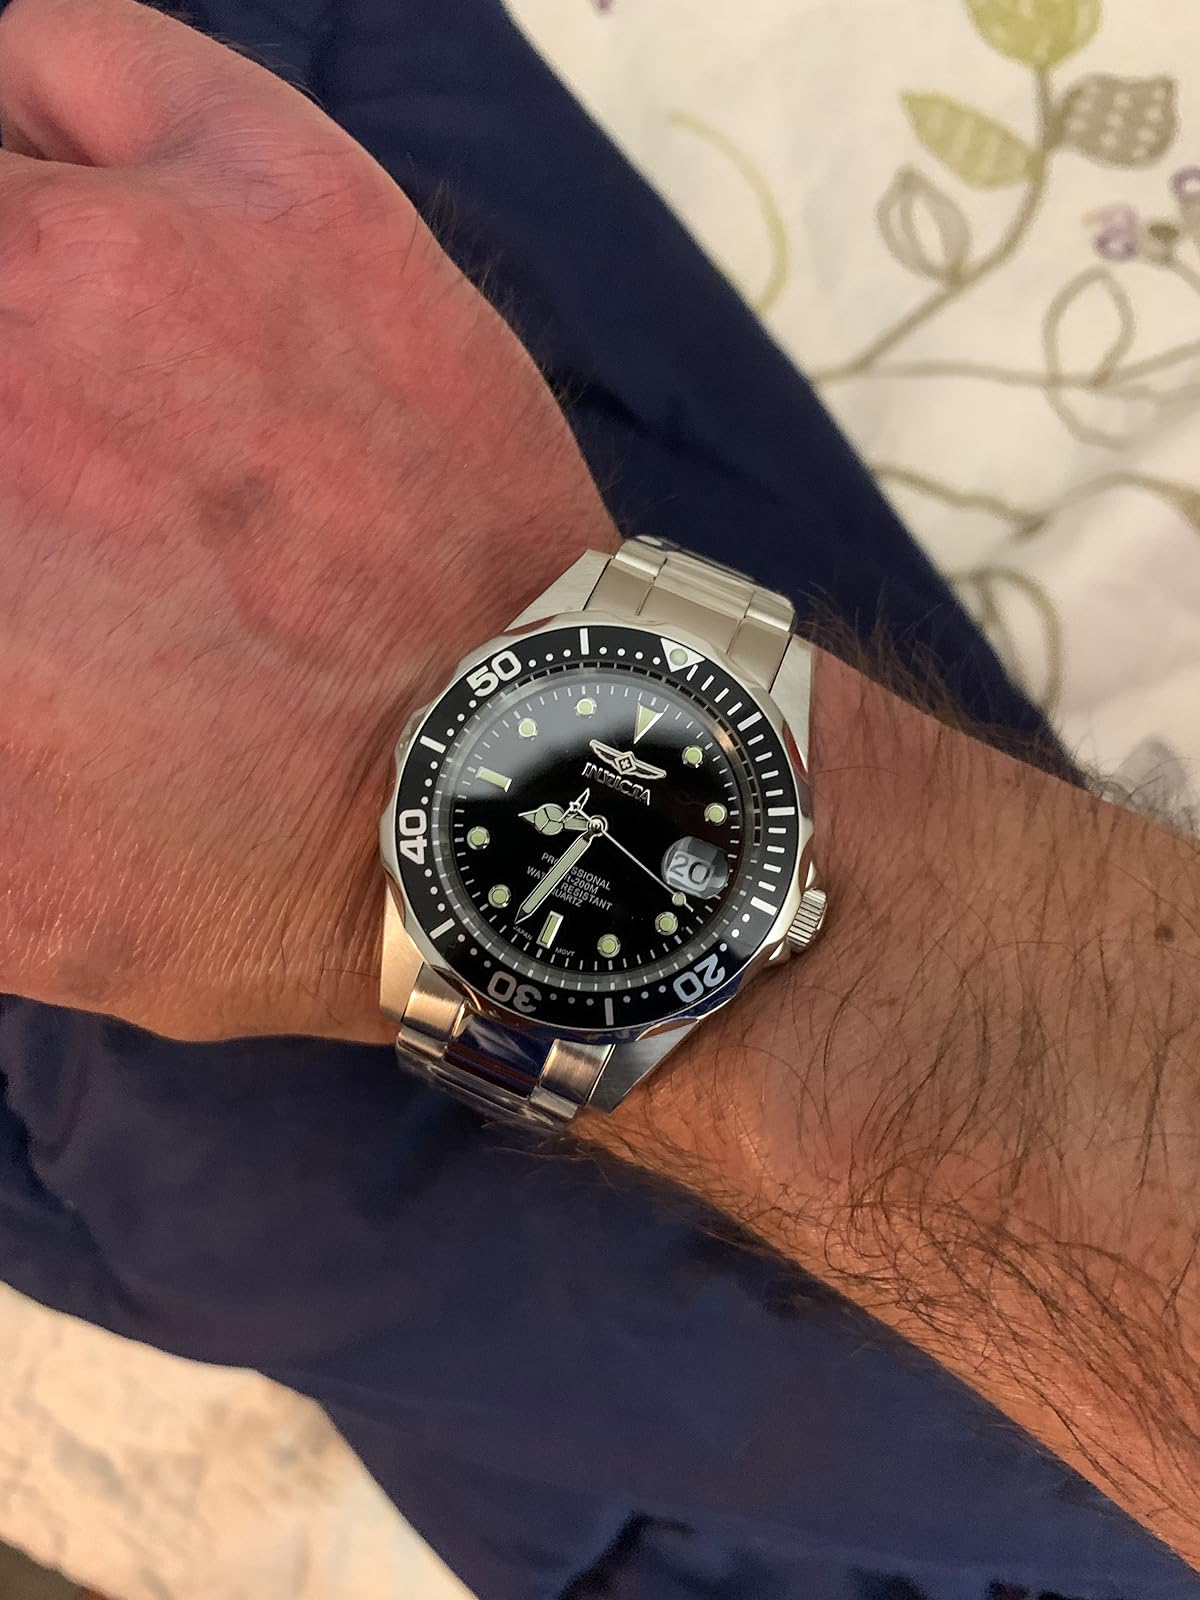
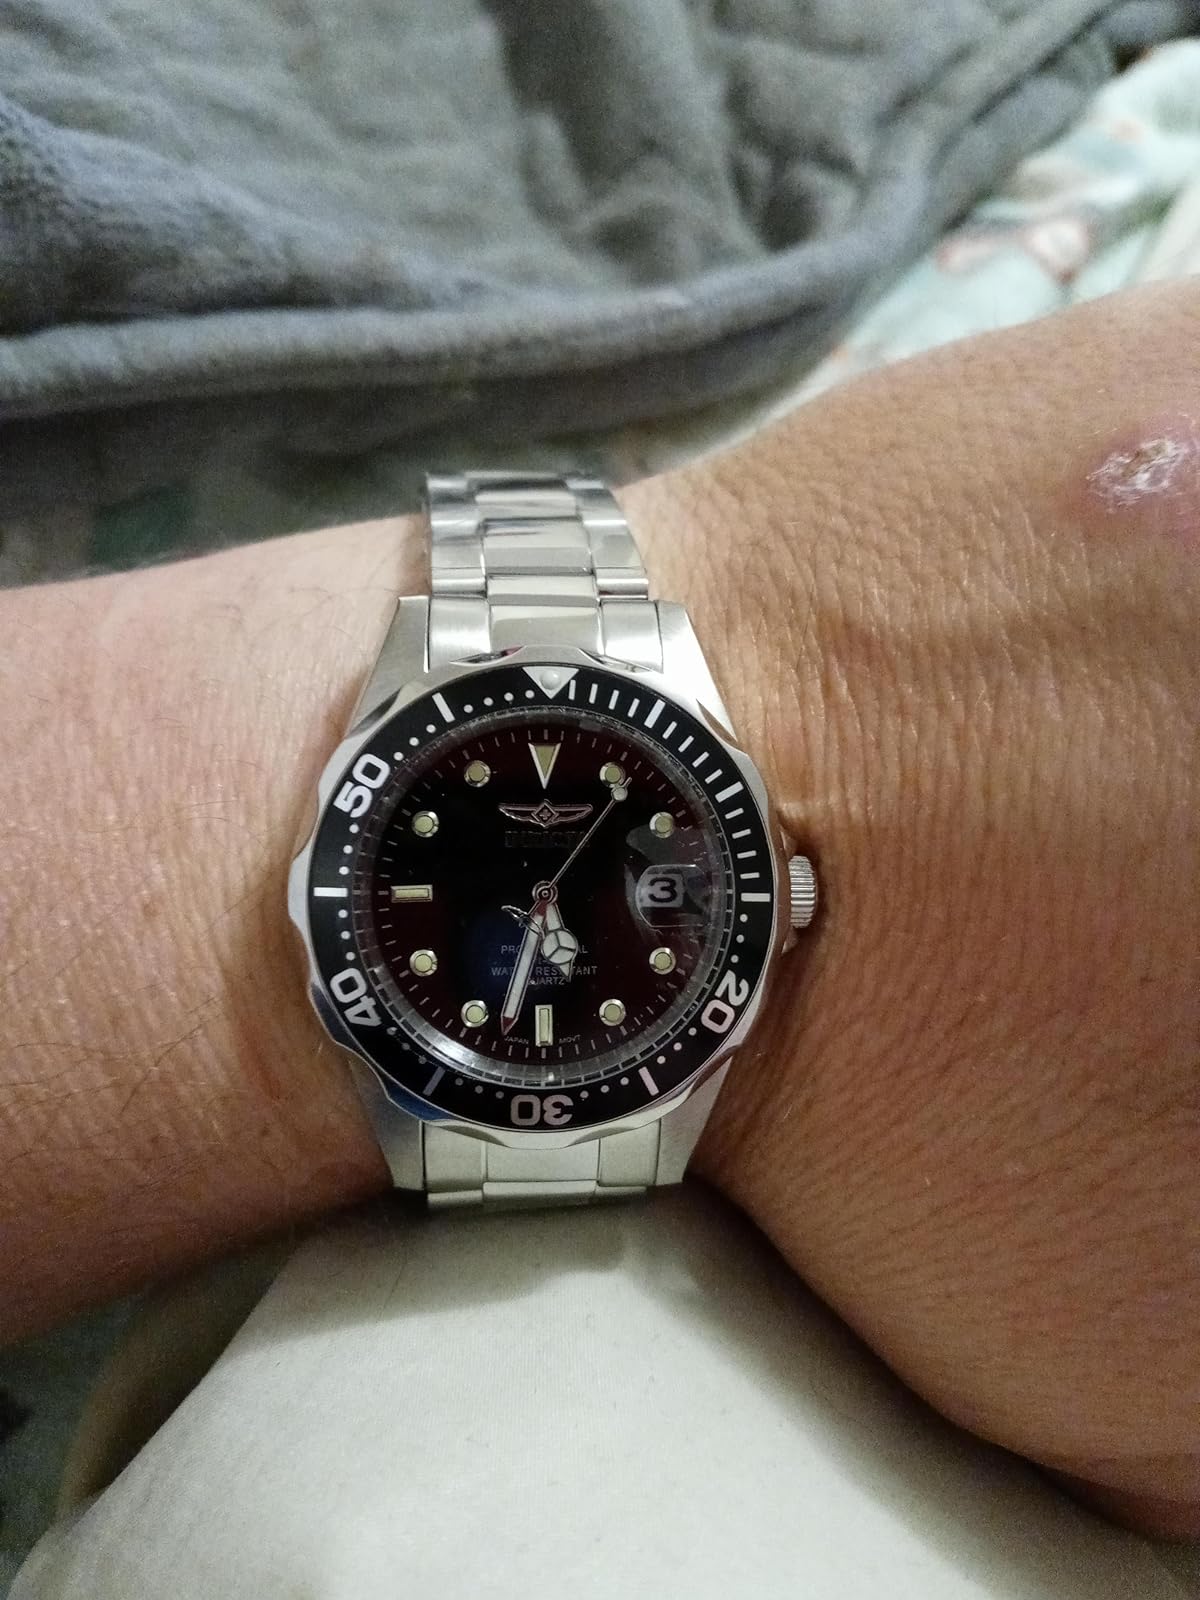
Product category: accessories_watch
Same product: yes